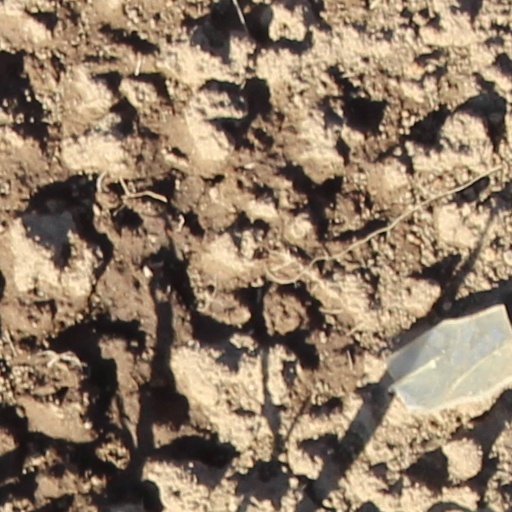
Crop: wheat